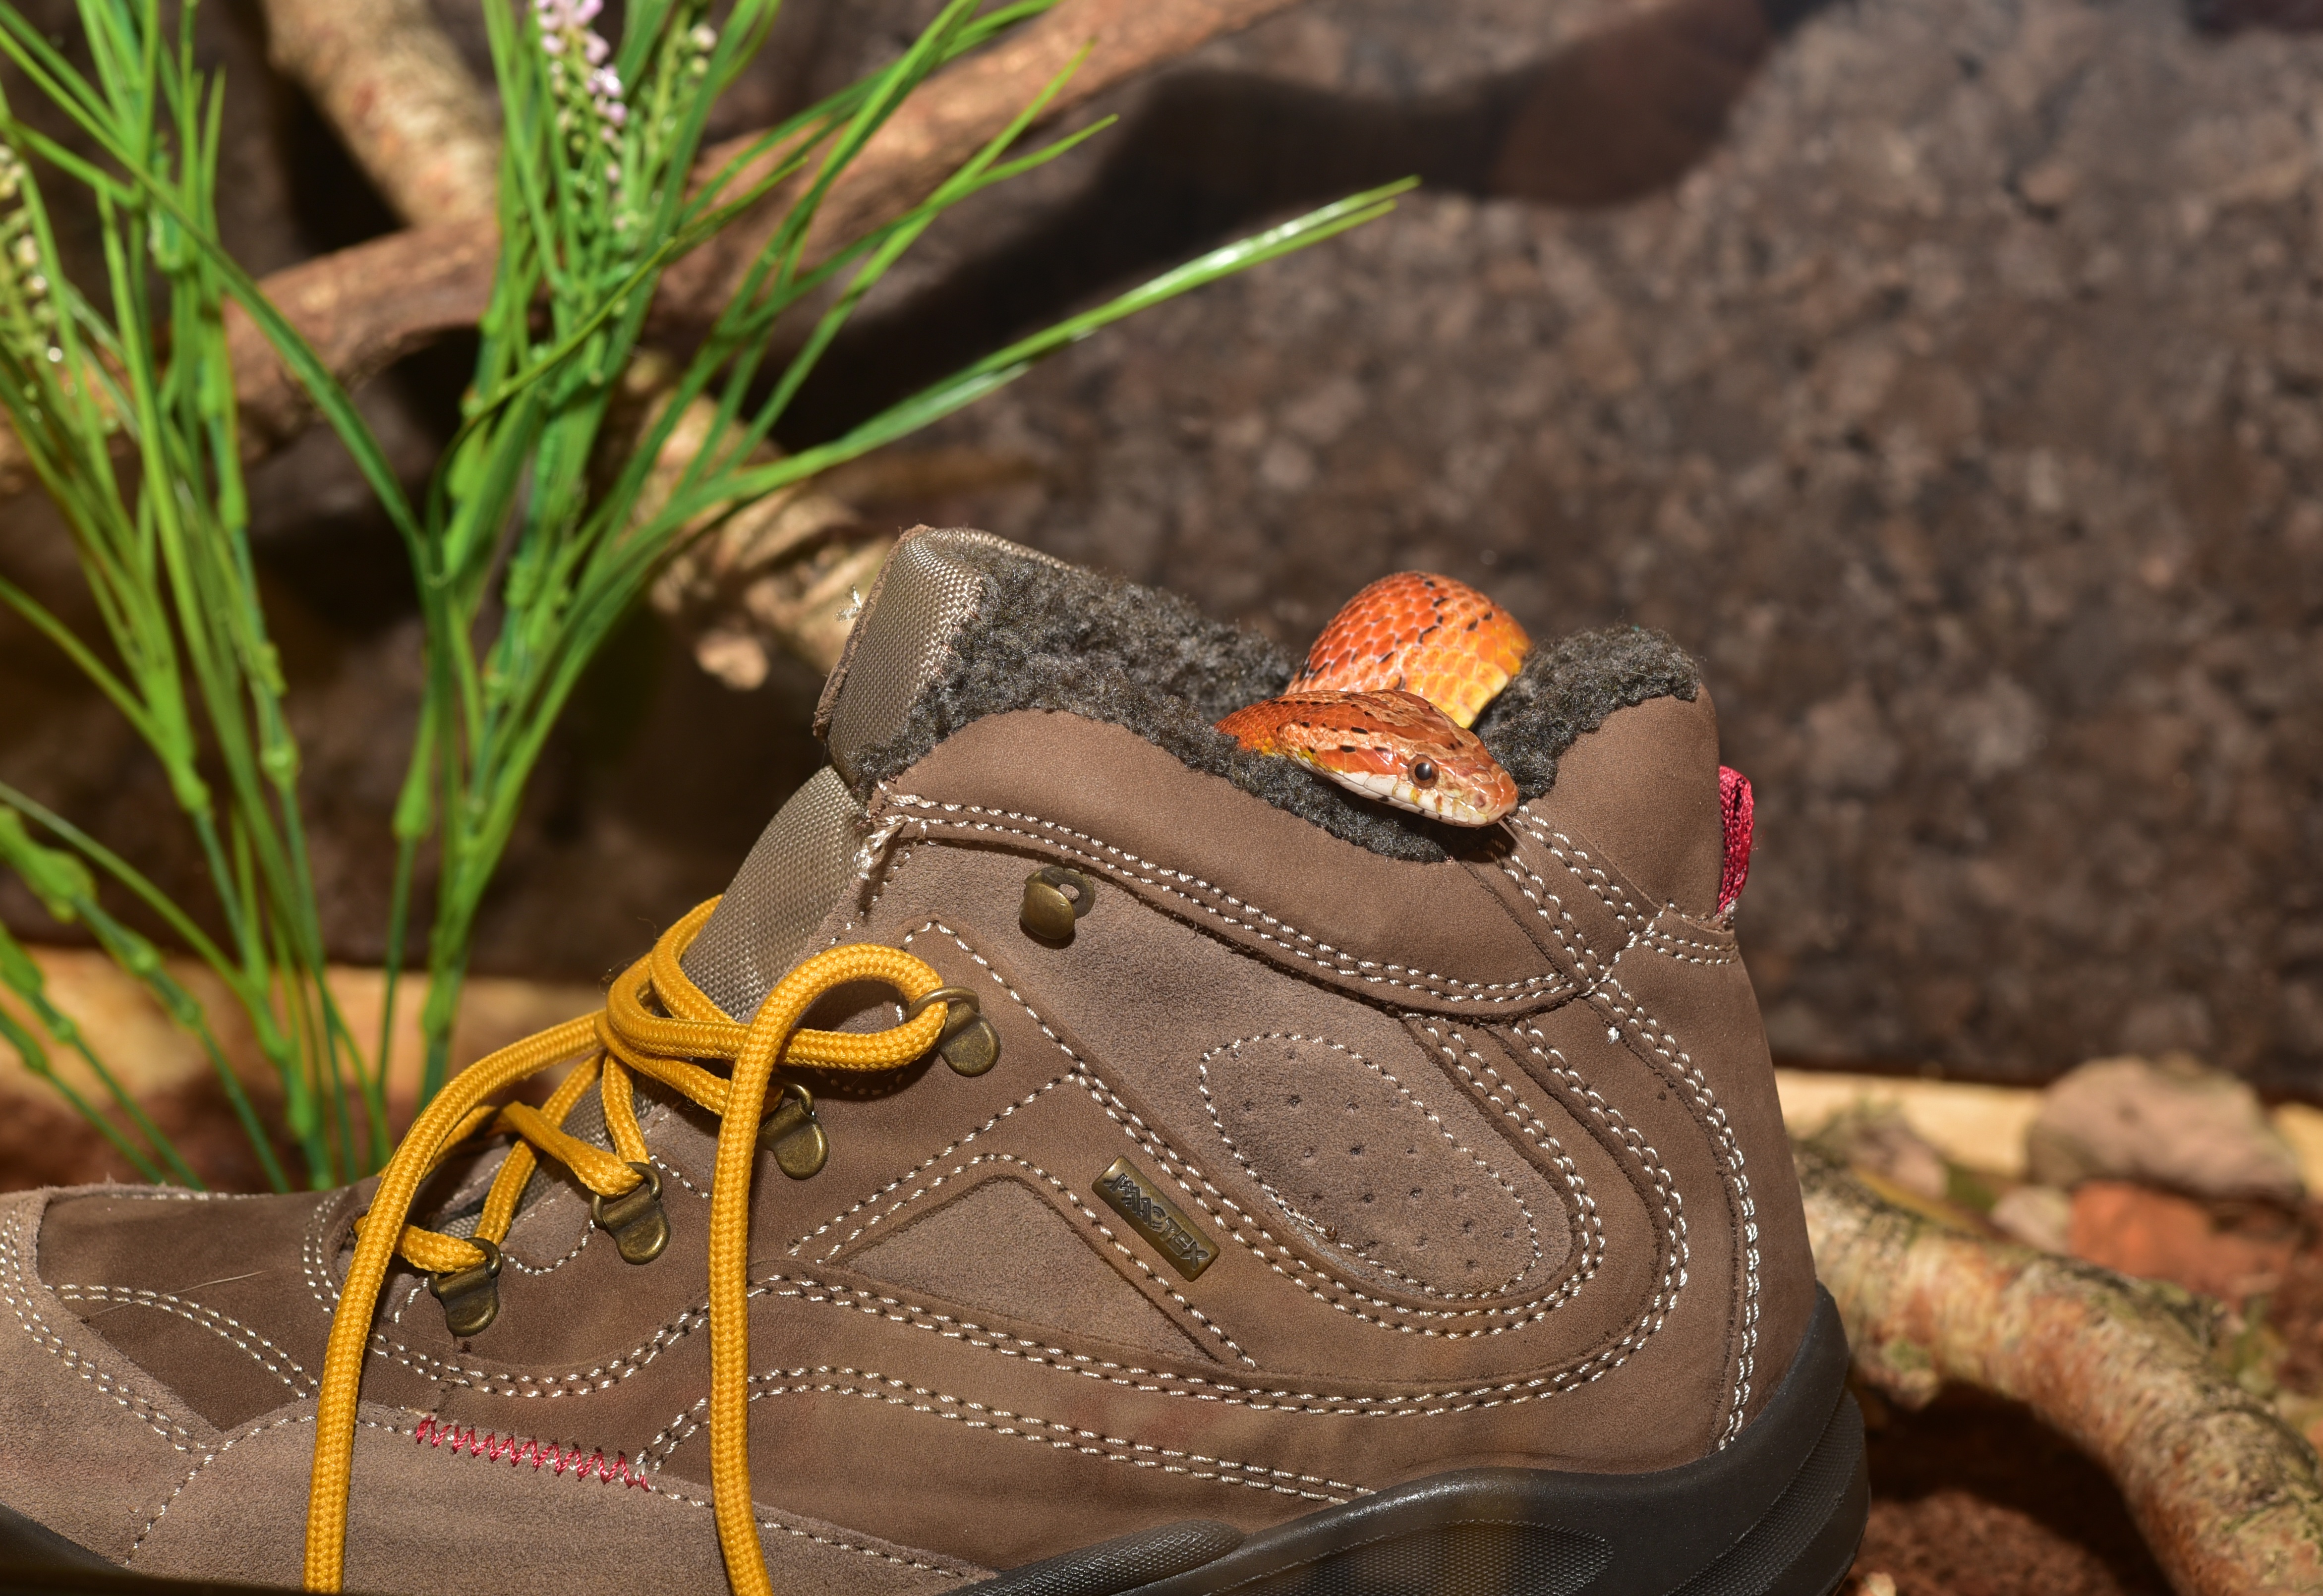
shoe, flower, leg, spring, reptile, scale, yellow, hiking shoes, footwear, hide, snake, creature, tongue, terrarium, curious, constrictor, non toxic, terraristik, corn snake, pantherophis guttatus, outdoor shoe